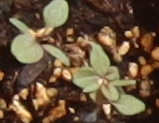
Label: Redroot Pigweed